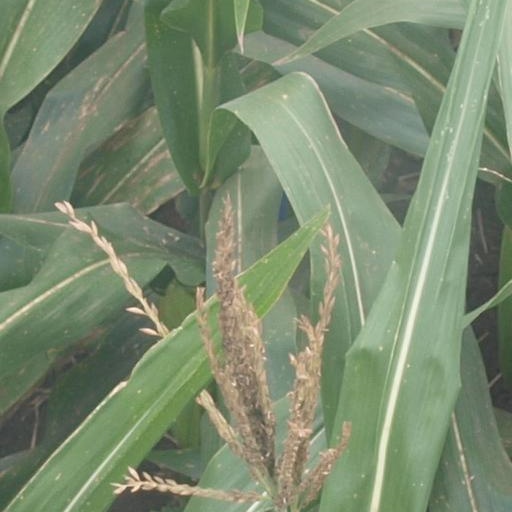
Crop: maize; corn